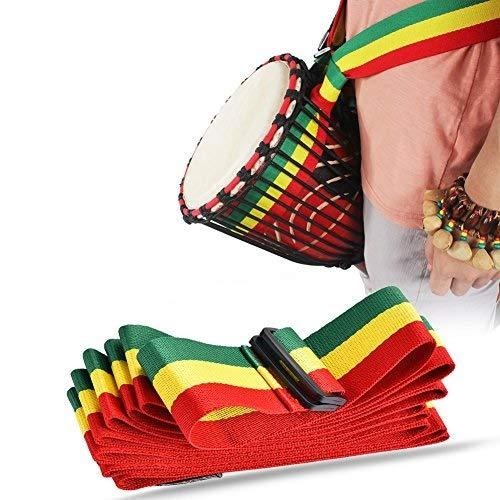
African Djembe Shoulder Strap, Tricolor Portable African Hand Drum Belt Djembe Strap For Stage Performance
African Djembe Shoulder Strap, Tricolor Portable African Hand Drum Belt Djembe Strap For Stage Performance Features: - Portable African drum strap with tricolor appearance and light- weight characteristic. - Pure cotton material drum strap, not easily deformed, safe and good for environment. - Easy to carry and easy to use, suitable for adults as well as children and kids. - Enhances the stage effect and makes your performance more interesting and relaxed. - An ideal musical accessory for entertainment, friends gathering, festival party, etc. Specification: Condition: Brand New Material: Cotton Color: As Shown in Picture Length: Approx. 139 cm / 54.7 in Weight: Approx. 127 g Packing Include: 1 x Hand Drum Strap Drums and other items in picture are not included. Note: 1. Due to the difference between different monitors, the picture may not reflect the actual color. 2. Due to manual measurement, there may be 1-2 cm error in size. Please understand. Portable African drum strap with tricolor appearance and light-weight characteristic. Pure cotton material drum strap, not easily deformed, safe and good for environment. Easy to carry and easy to use, suitable for adults as well as children and kids. Enhances the stage effect and makes your performance more interesting and relaxed. An ideal musical accessory for entertainment, friends gathering, festival party, etc.
Brand: Vbestlife
Category: Arts & Entertainment > Hobbies & Creative Arts > Musical Instrument & Orchestra Accessories > Percussion Accessories > Hand Percussion Accessories > Hand Percussion Stands & Mounts > Hand Percussion Racks